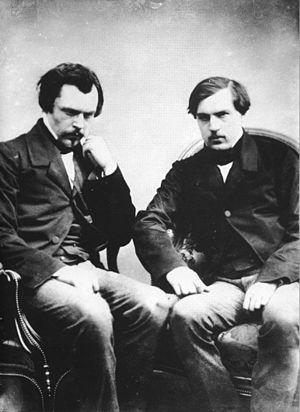
Photographie d'Edmond (à gauche) et Jules (à droite) de Goncourt par Félix Nadar
Jules Huot de Goncourt, né le 17 décembre 1830 à Paris où il est mort le 20 juin 1870, est un écrivain français, à l'origine de l’académie Goncourt qui décerne chaque année le prix du même nom. Une partie de son œuvre fut écrite en collaboration avec son frère, Edmond de Goncourt. Les ouvrages des frères Goncourt appartiennent au courant du naturalisme.
Les frères Goncourt, Edmond de Goncourt et Jules de Goncourt, sont deux écrivains français du XIXᵉ siècle classés dans l'école naturaliste. Ils ont écrit en collaboration des romans comme Germinie Lacerteux, en 1865, roman qui s'inspire de la double vie de leur servante, ou La Lorette et L'Art du XVIIIᵉ siècle. Ils détestent la philanthropie et la « bien-pensance », aiment Saint-Simon, le Père Duchesne, les mémorialistes.
Edmond Huot de Goncourt, né à Nancy le 26 mai 1822 et mort à Champrosay le 16 juillet 1896 dans la maison d'Alphonse Daudet, est un écrivain français, fondateur de l'Académie Goncourt qui décerne chaque année le prix du même nom. Une partie de son œuvre fut écrite en collaboration avec son frère, Jules de Goncourt. Les ouvrages des frères Goncourt appartiennent au courant du naturalisme.